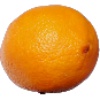
Label: Lemon Meyer 1